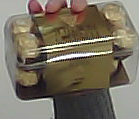
Product: rocher_chocolate